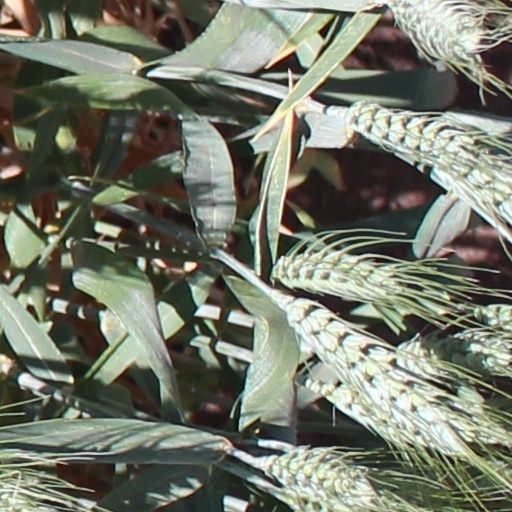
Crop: wheat